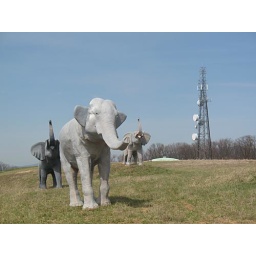
Elephants with cell phone tower in the background